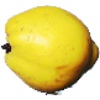
Label: quince